Black Pearl (yacht)

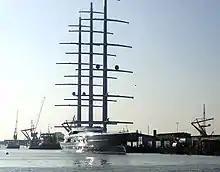
"Black Pearl" in Rotterdam

By November 2011, Freivokh had extended the design from 96 m to and a scale model was produced. Dutch builders Oceanco were selected from the tendering process to construct the yacht at their Rotterdam shipyard.